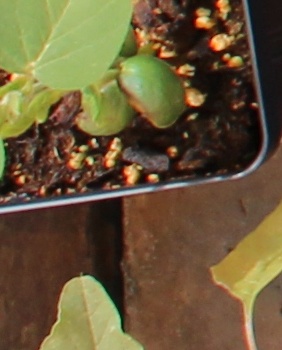
Label: Soybean